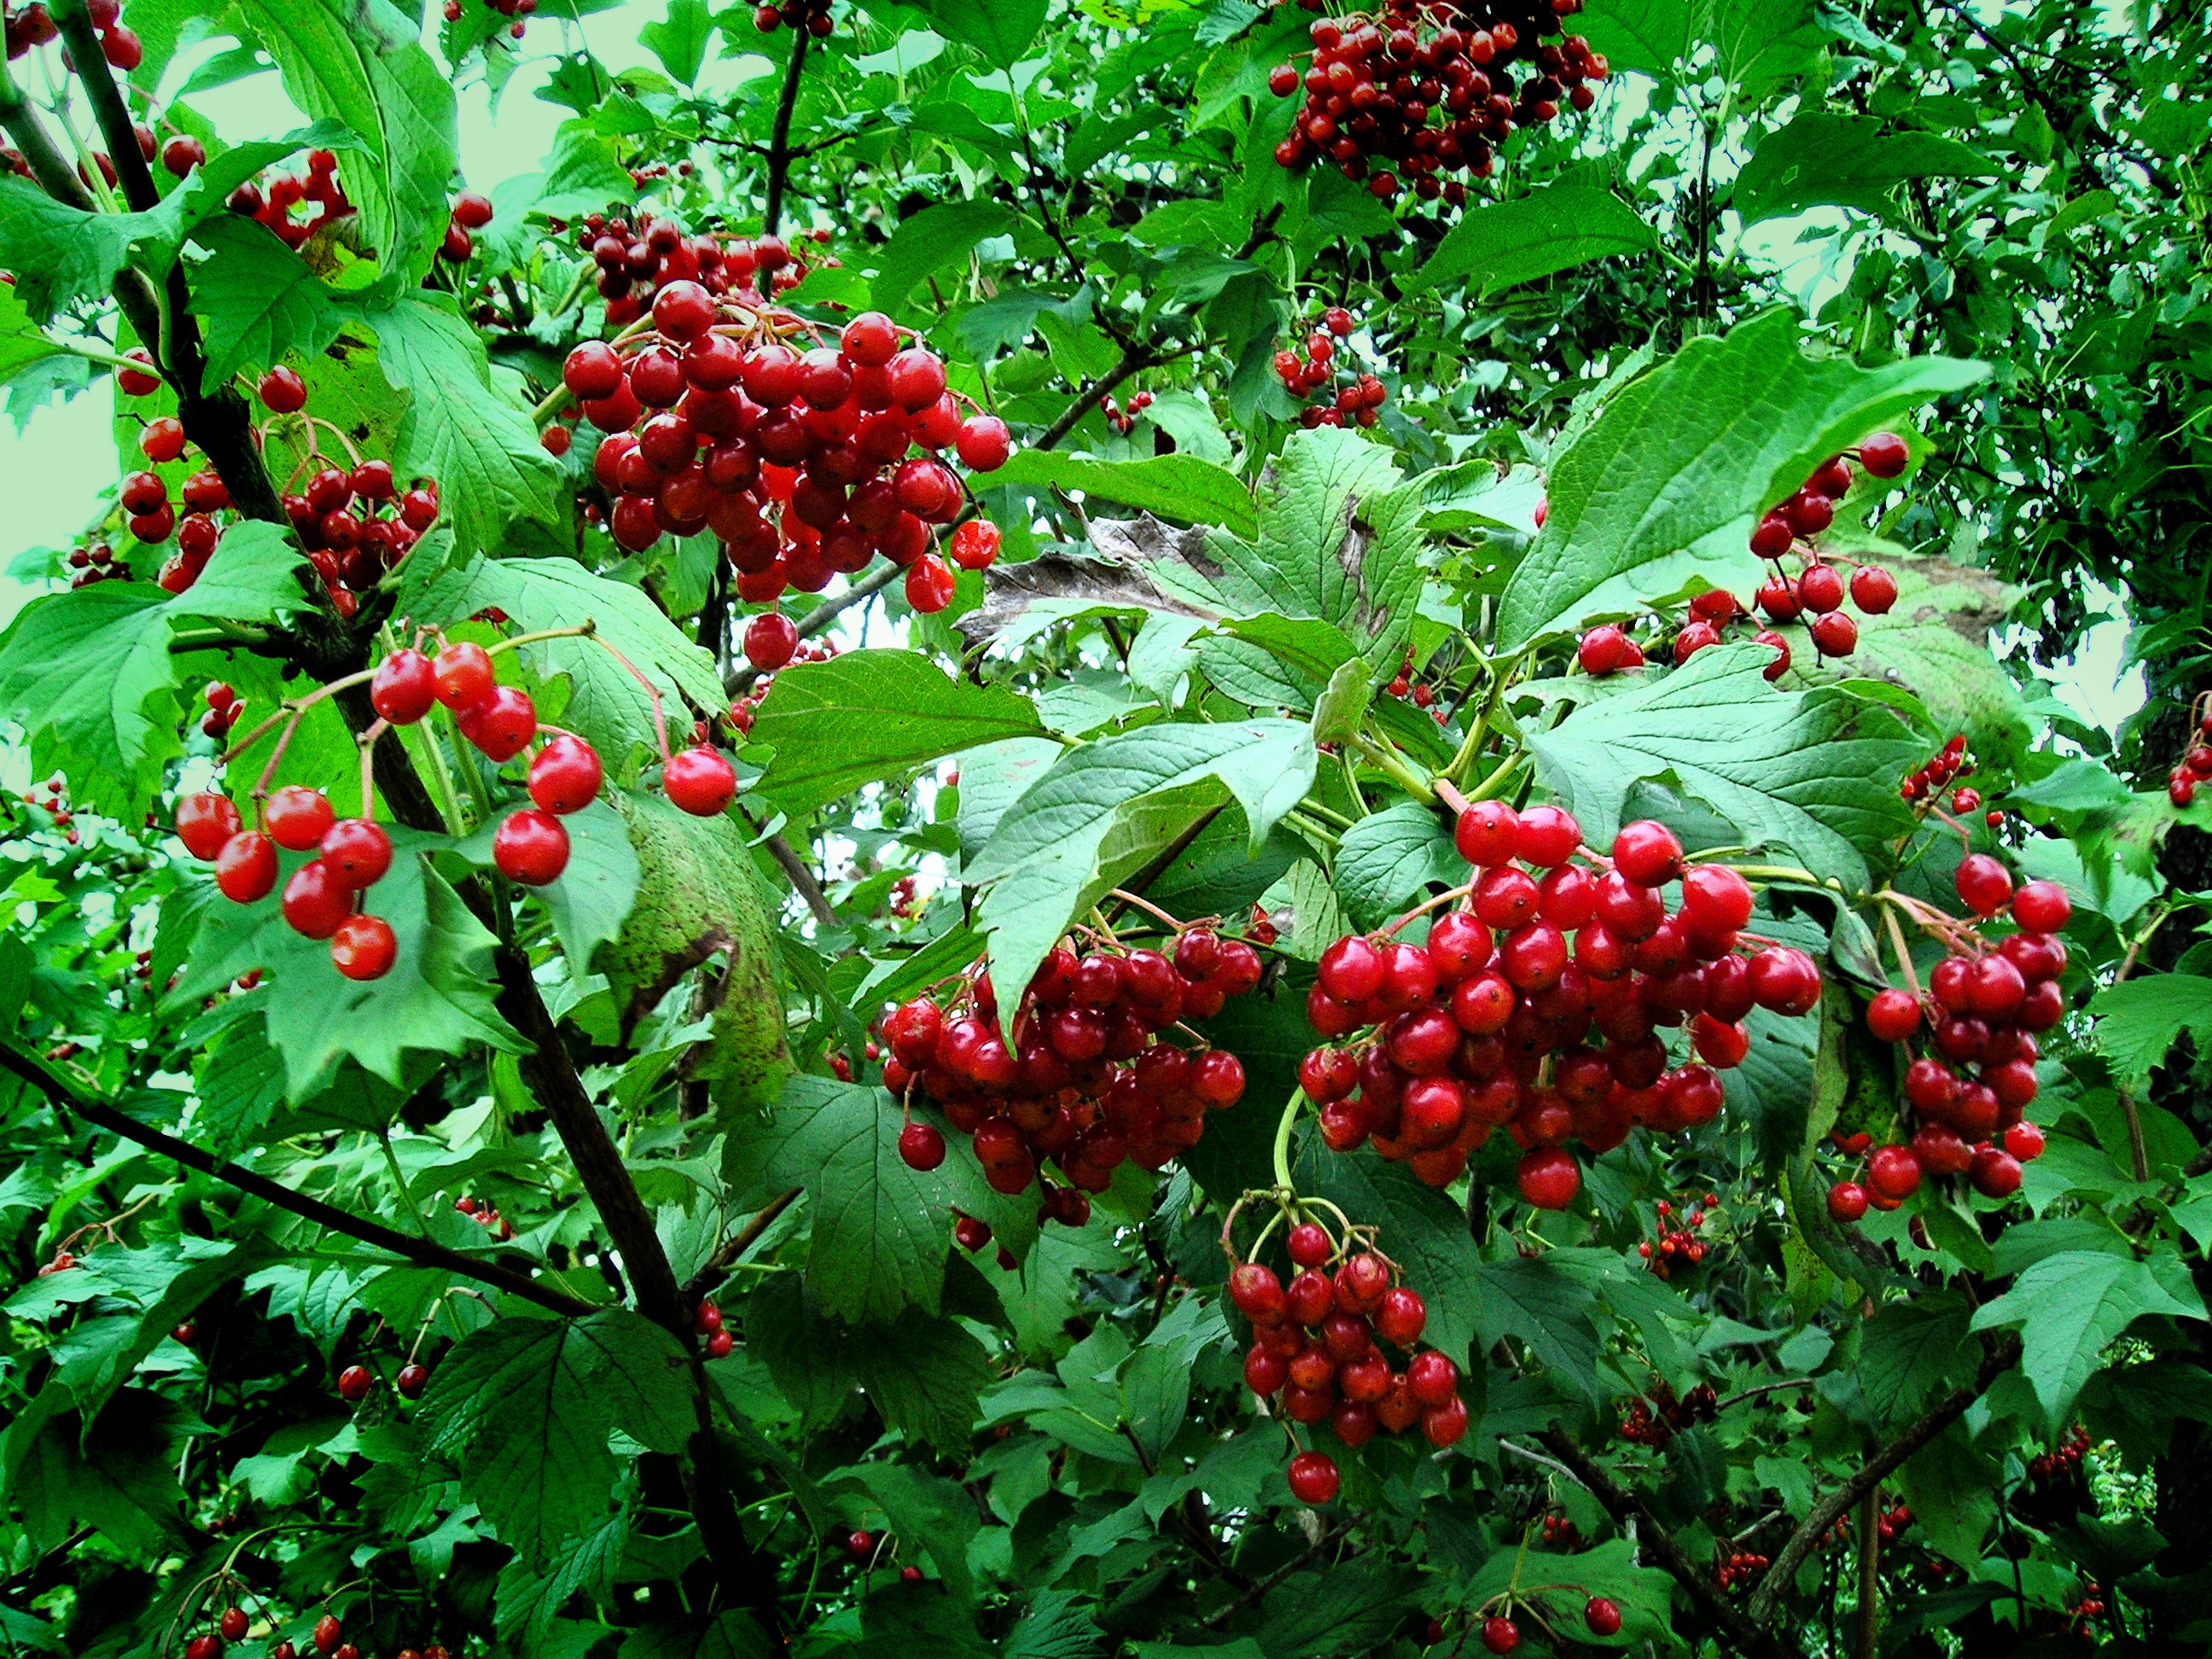
plant, fruit, berry, flower, food, red, produce, botany, blackberry, shrub, viburnum, ukraine, rowan, hawthorn, sorbus, flowering plant, land plant, chinese hawthorn, schisandra, wine raspberry